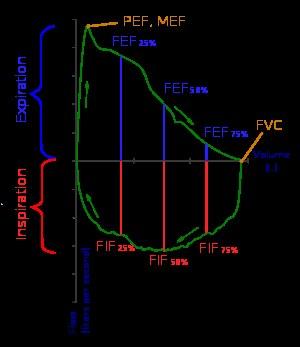
La spirométrie est un test de mesure de la respiration.
Une sténose trachéale est, en médecine humaine, un rétrécissement anormal de la trachée. Lorsque la zone rétrécie s'étend au larynx, vers la région sous-glottique — sous les cordes vocales —, il s'agit par extension d'une sténose laryngotrachéale. La lumière de la trachée, en forme de fer à cheval, a normalement un calibre interne de 1 à 2 cm et permet le passage de l'air jusqu'aux poumons. Une réduction de calibre, appelée sténose, entraîne une difficulté à respirer et une respiration bruyante à type de stridor ou de cornage. Ces signes cliniques apparaissent généralement à partir d'une réduction de calibre de 50 % mais, en cas d'apparition progressive de la sténose, peuvent n'être présents qu'à partir d'une sténose à 75 % de la lumière trachéale. Non traitée, une sténose trachéale peut entraîner une détresse respiratoire.